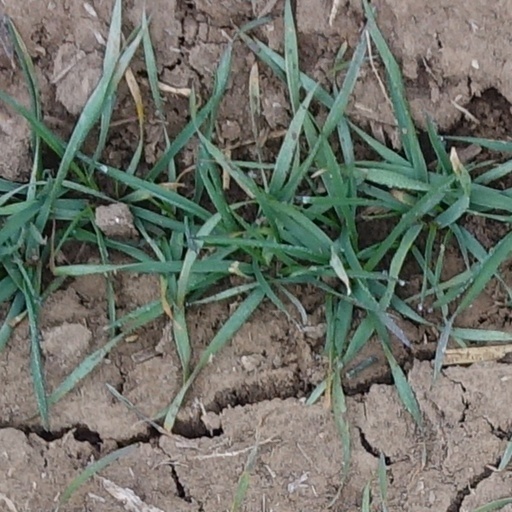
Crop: wheat